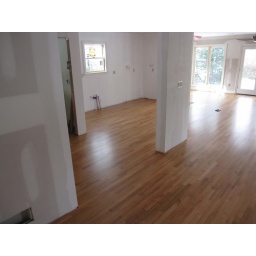
Kitchen view from front of house Bona Traffic Satin over rift and quartered red oak